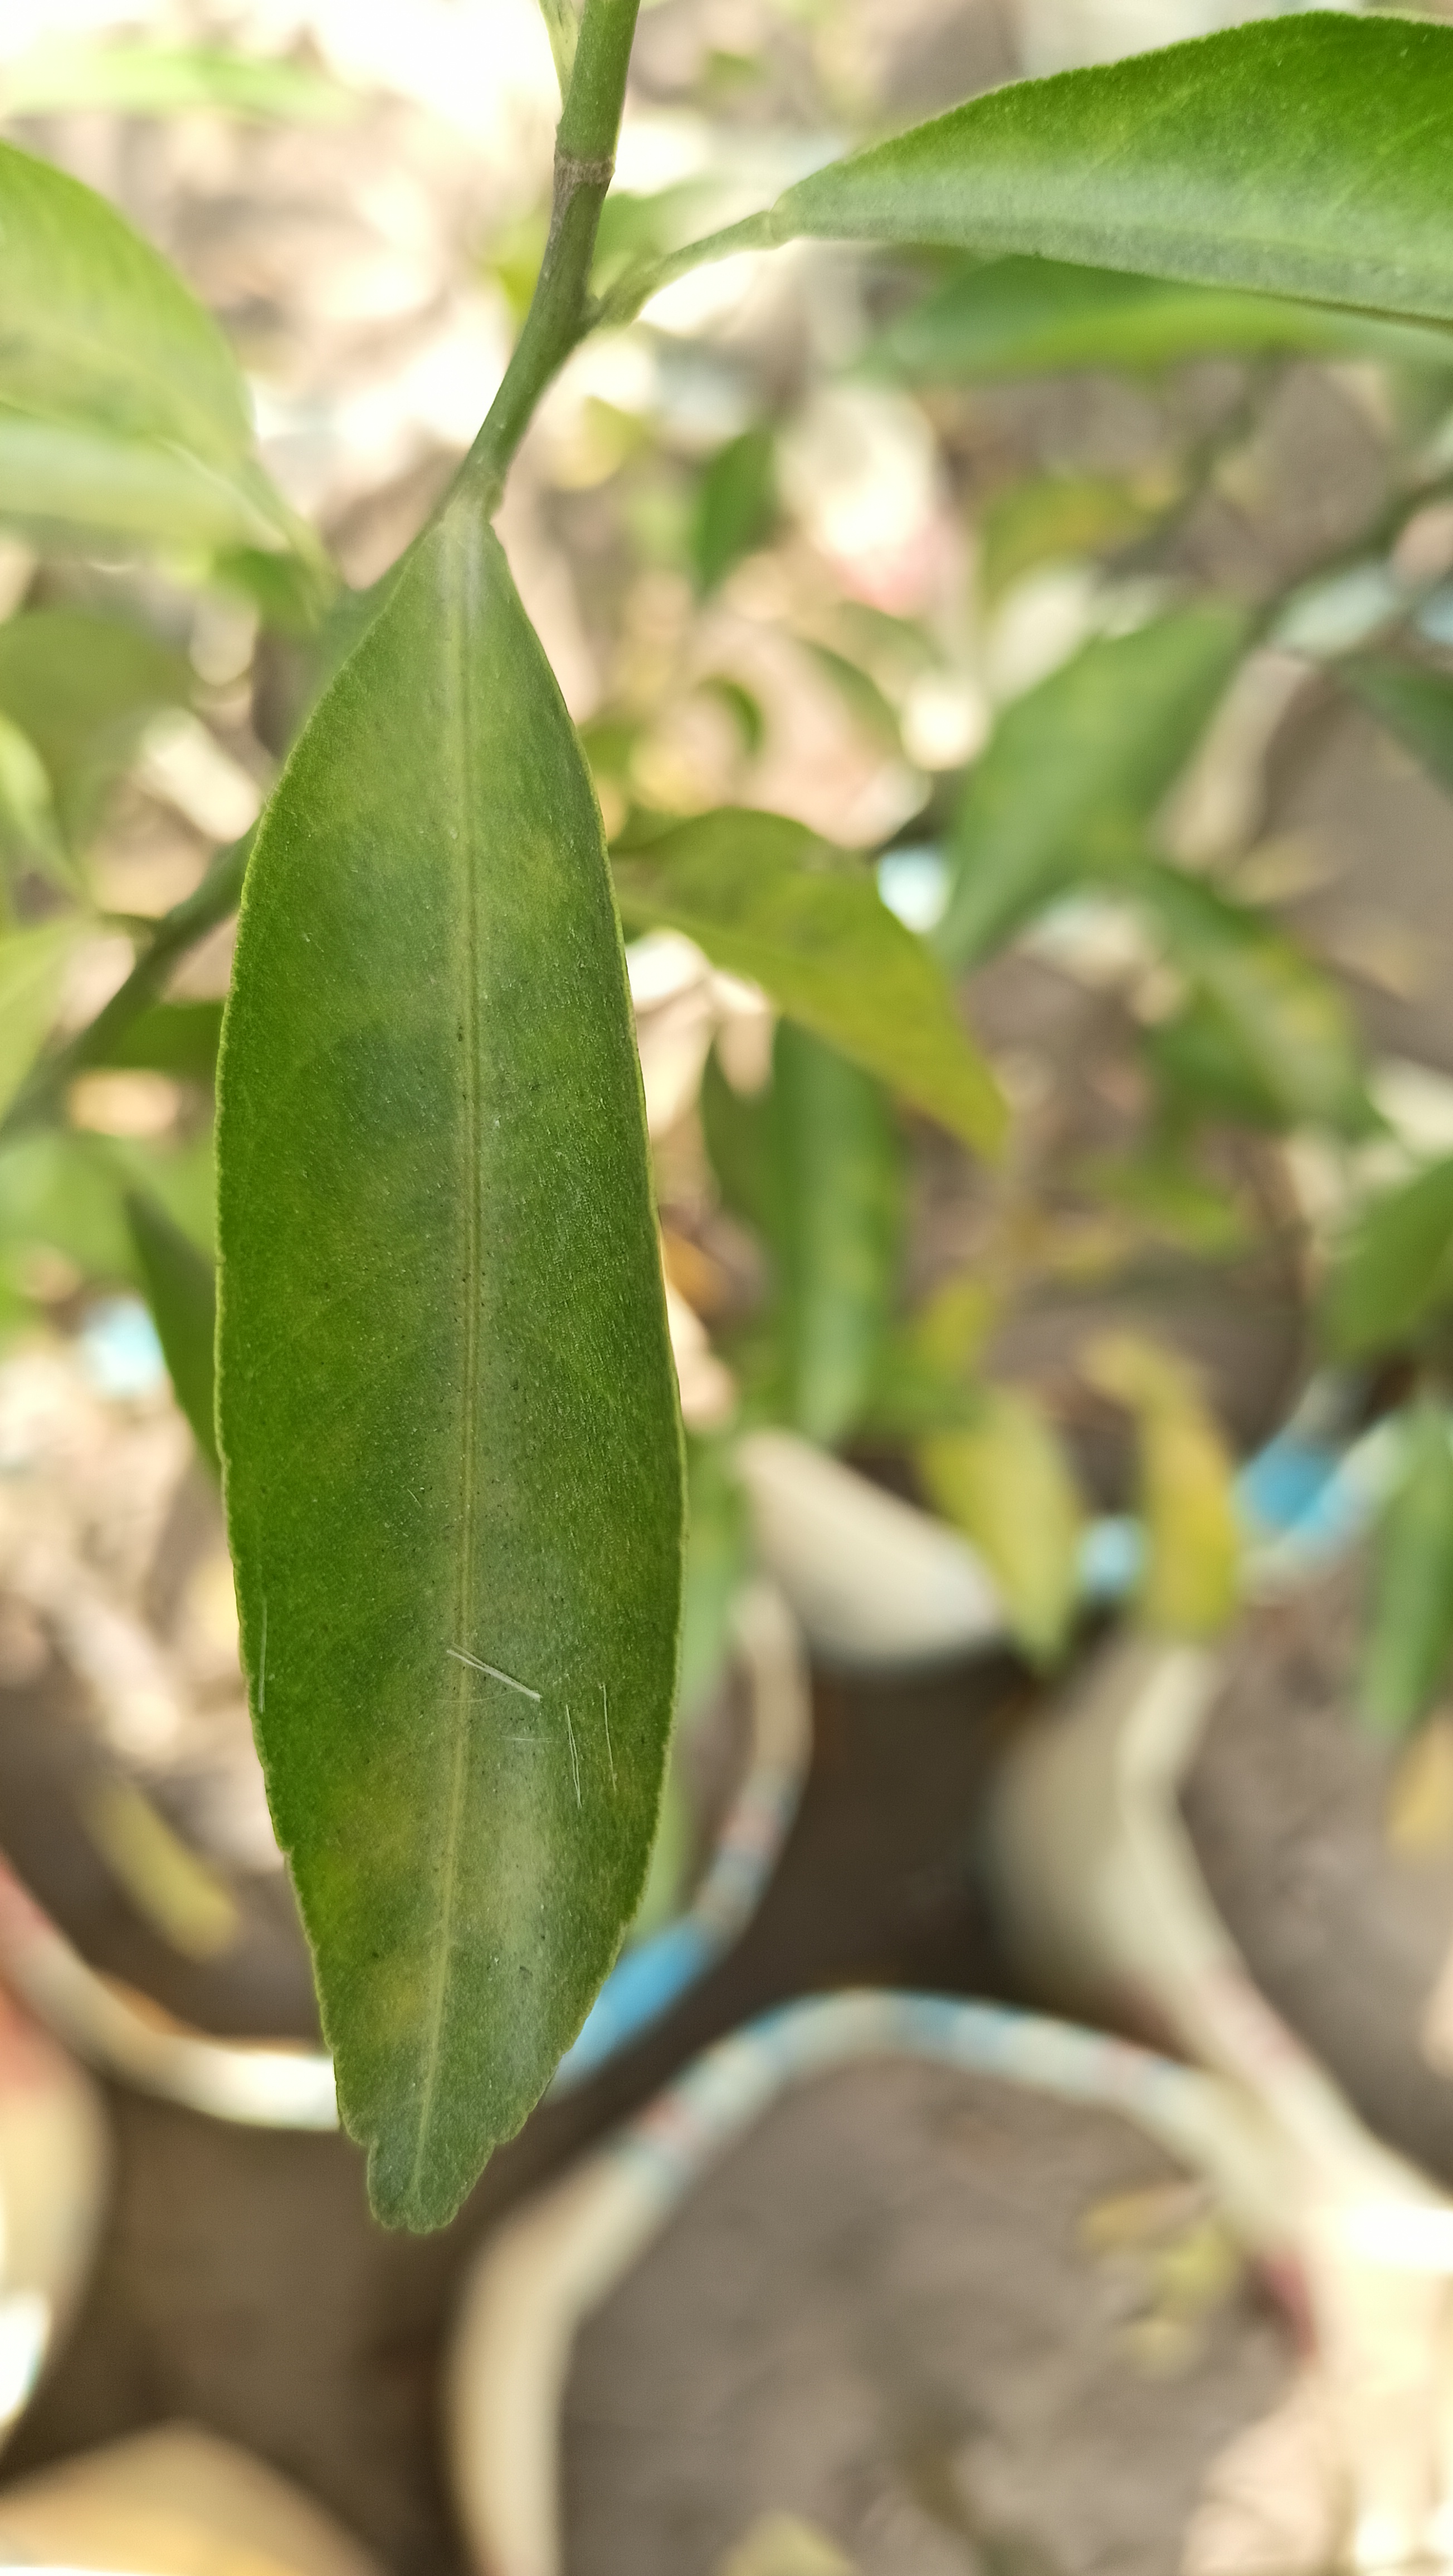
Mandarin leaf variety: Mandaring